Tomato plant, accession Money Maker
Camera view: bottom (45 deg); turntable rotation: 300 degrees
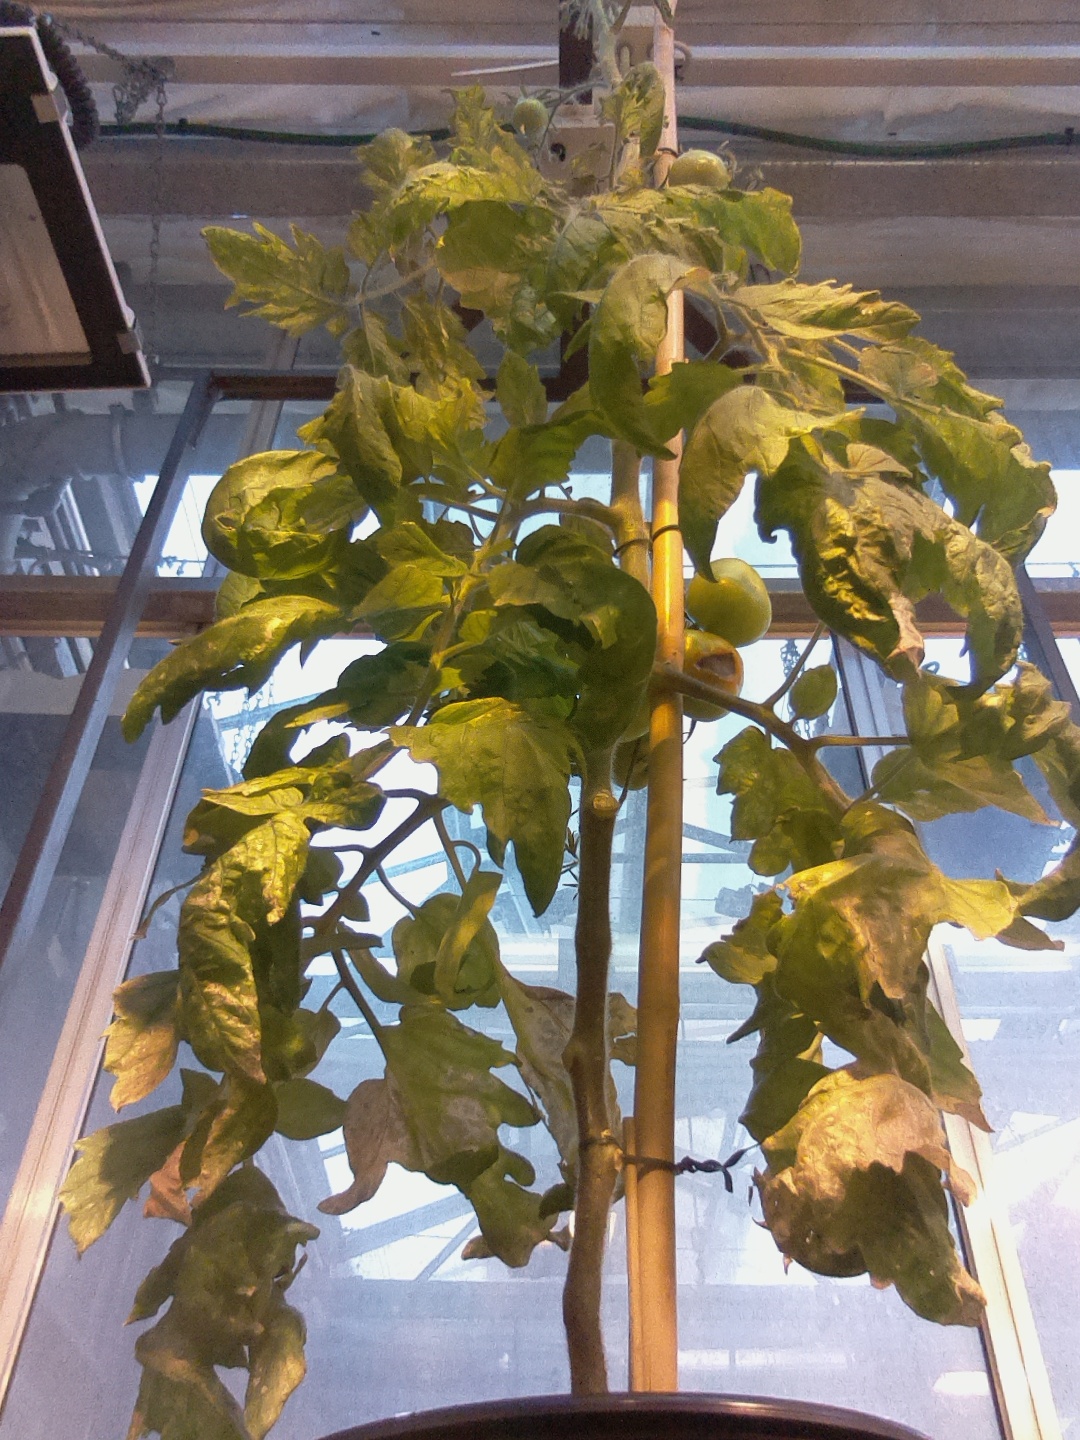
BBCH growth stage 79: 90% -100% of final fruit size